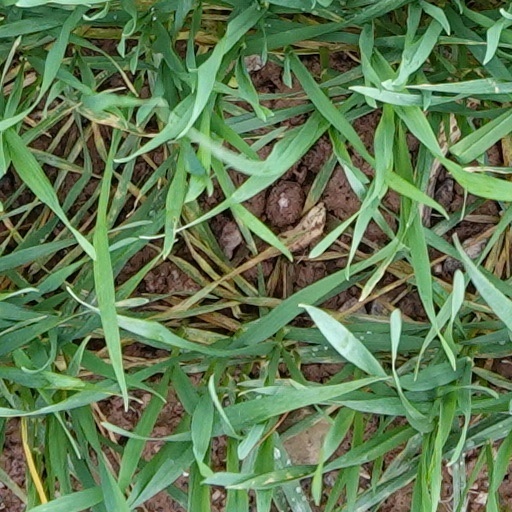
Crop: wheat